List of Gotham (franchise) characters

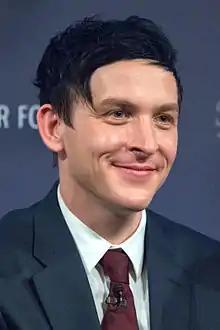
Robin Lord Taylor

Oswald Chesterfield (Kapelput) Cobblepot (portrayed by Robin Lord Taylor; seasons 1–5) is a cunning, well-spoken criminal "snitch". He starts out as an attendant for Fish Mooney at her nightclub, and early on displays a sadistic, violent streak despite his small size. After he is discovered to be an informant for the GCPD, he is brutally beaten, leaving him with an odd way of walking furthering his nickname "Penguin". He escapes an attempt on his life, collaborating with Don Falcone when Gordon deliberately misfires at the pier where Oswald has been sent for execution. After a stint in the Maroni crime family as a restaurant manager, he convinces Maroni of his loyalty, even setting up a robbery by some actors in which he feigns heroism to show his devotion. He later kills the three actors with poisoned cannolis and presumably keeps the stolen cash they had on them. Oswald later assumes Mooney's position in the Falcone crime family when Mooney's plot against the Don is uncovered. At the end of season one, Oswald is Gotham City's sole remaining mob boss, with all of his rivals either dead, missing, or having fled Gotham.